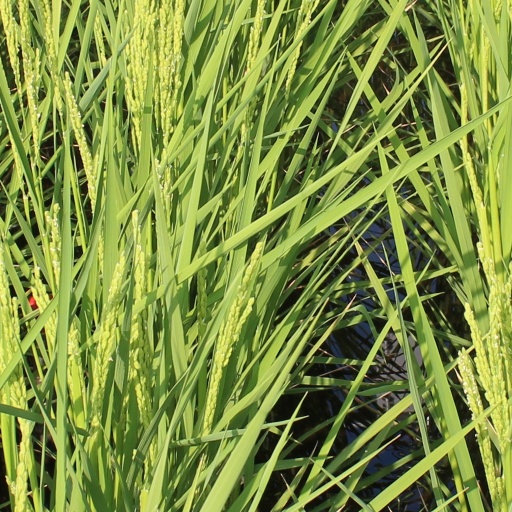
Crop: rice